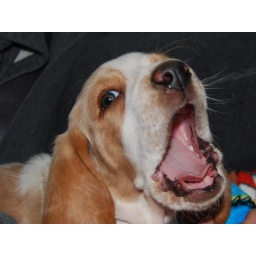
Nutmeg just woke up from her nap in the back seat of the car coming home with us.